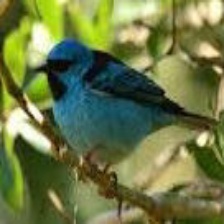
Species: BLUE DACNIS
Scientific name: DACNIS CAYANA